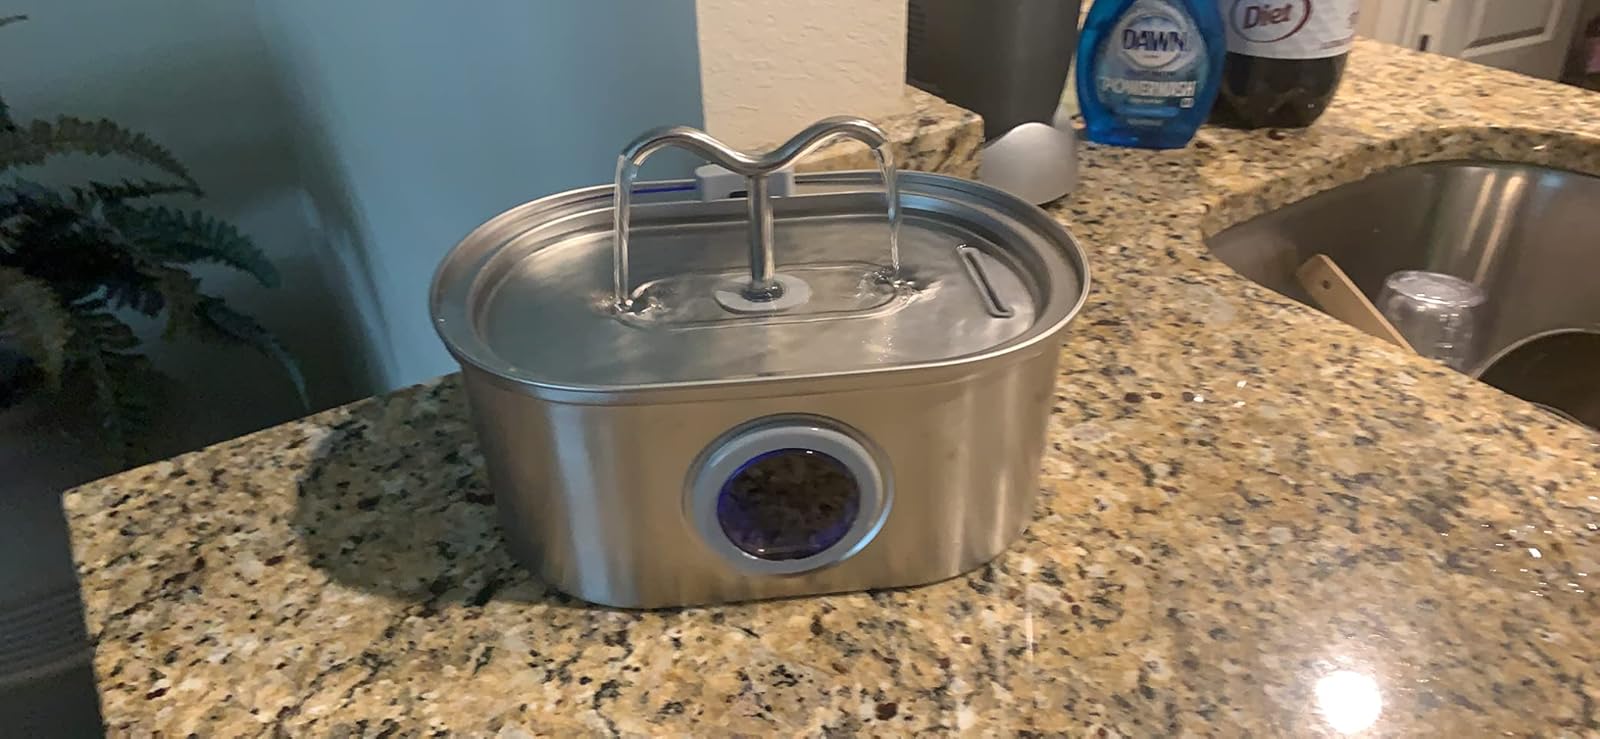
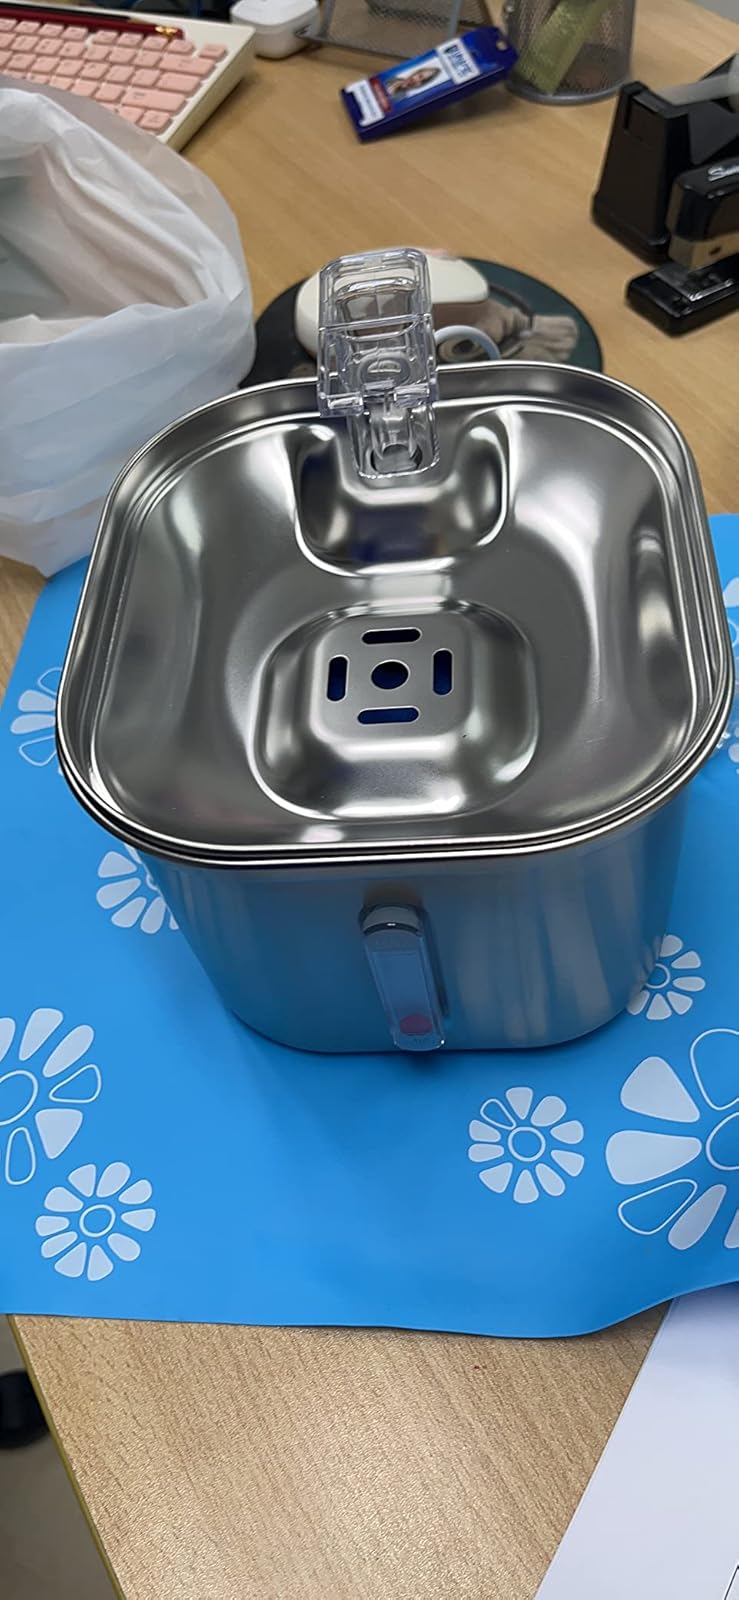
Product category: items_bowl
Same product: no